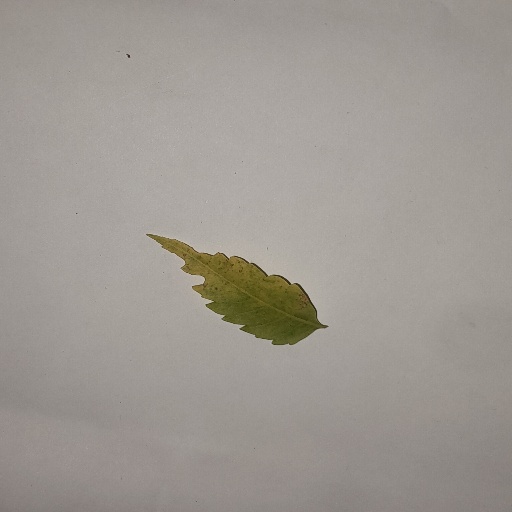
Species: Neem
Leaf condition: Yellow Leaf